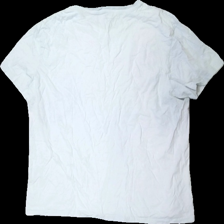
View: back
Type: T-shirt
Category: Men
Brand: Not in the list
Brand text on label: basil
Colors: White
Material: 100% cotton
Cut: Regular
Size: XXL
Season: All
Stains: Major
Damage location: top right
Damage 2 location: middle right
Price range: <50
Recommended usage: Export
Description: vit t-shirt, missfärgad
Comment: missfärgad